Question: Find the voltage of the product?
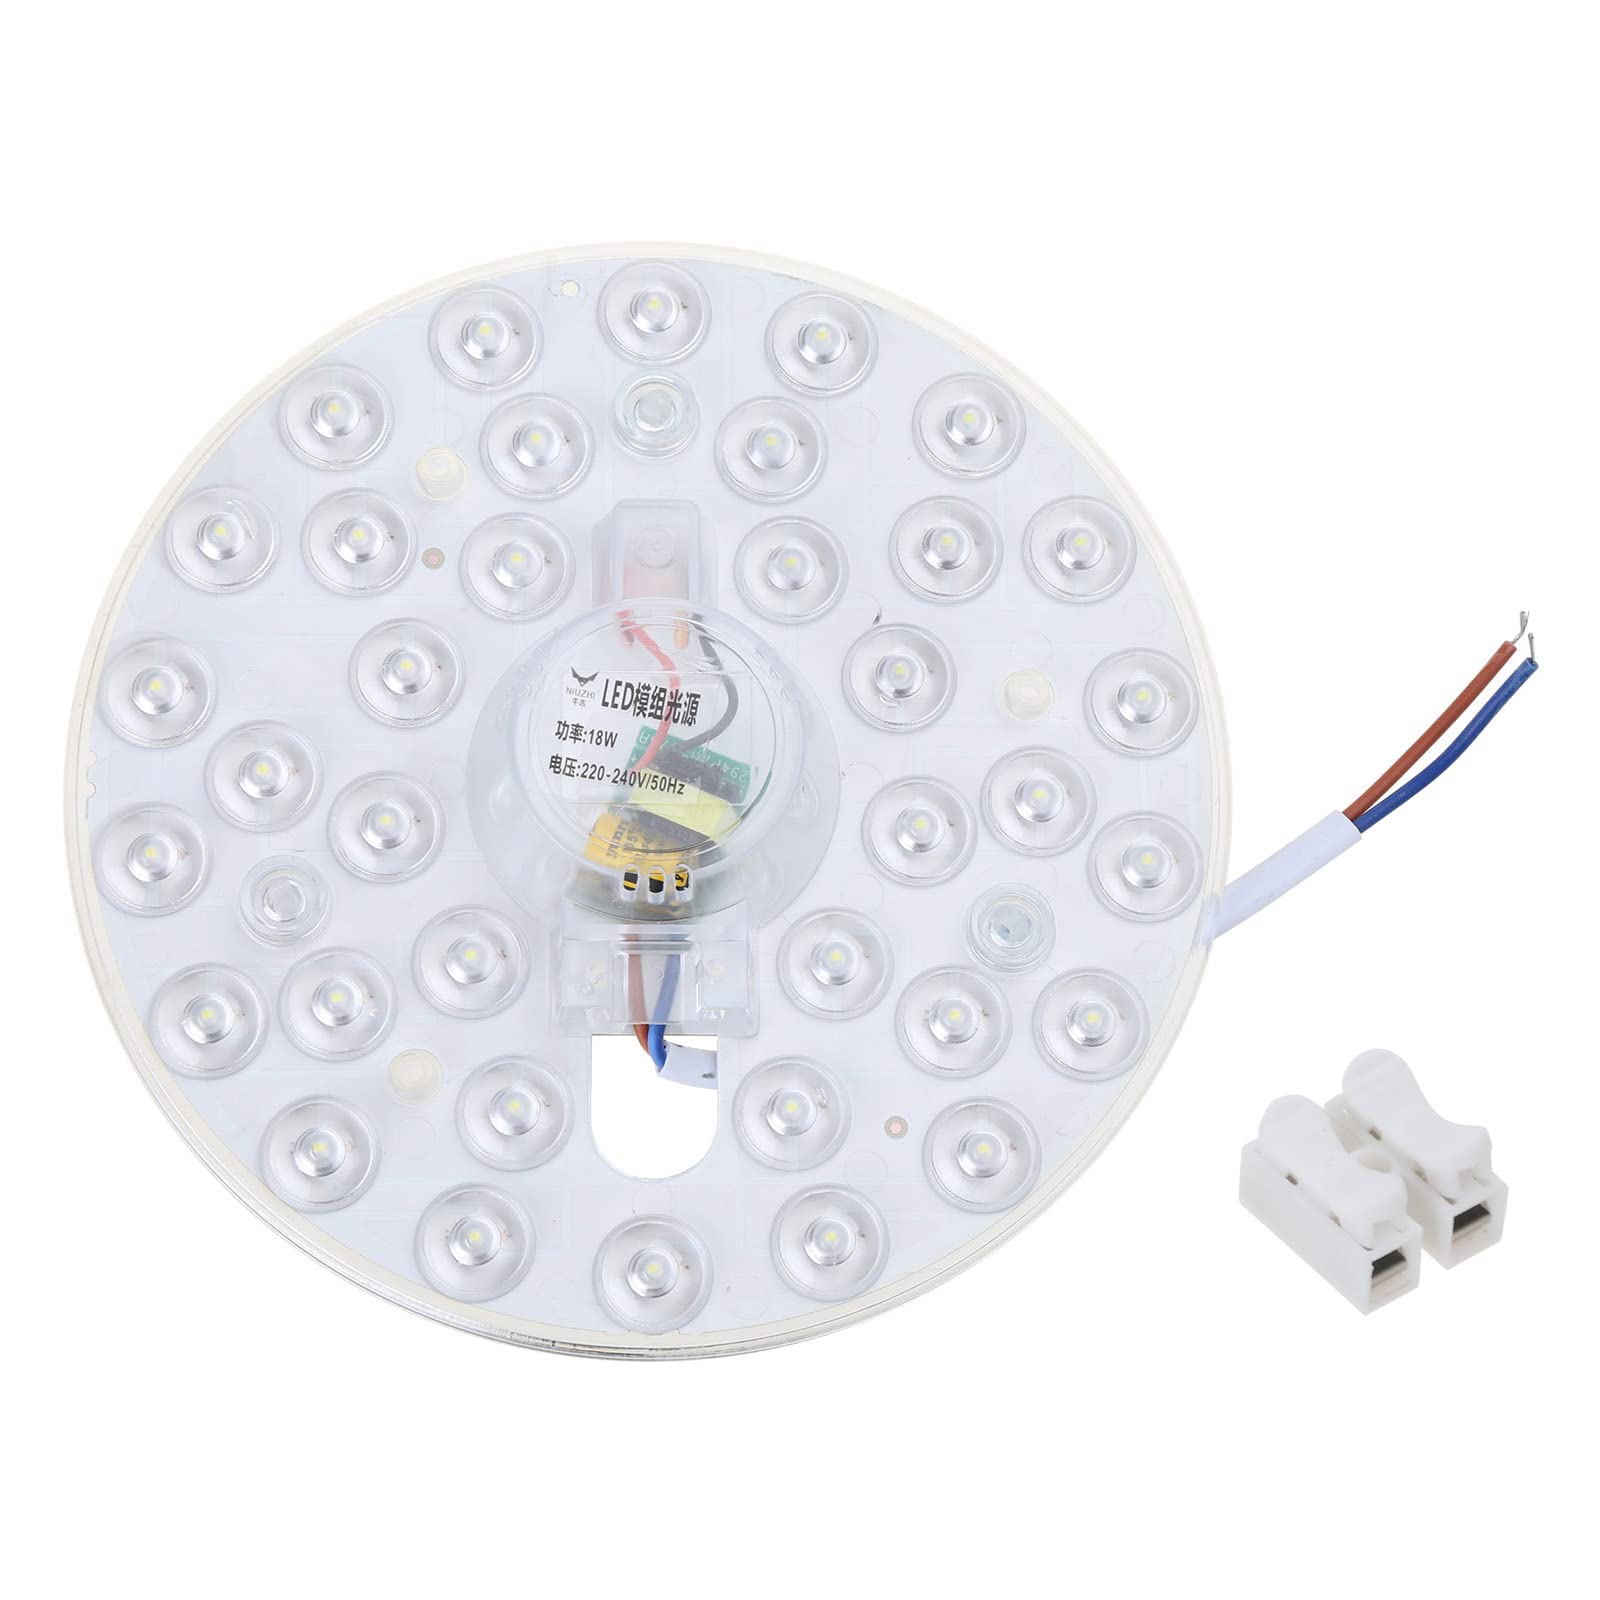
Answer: [220.0, 240.0] volt